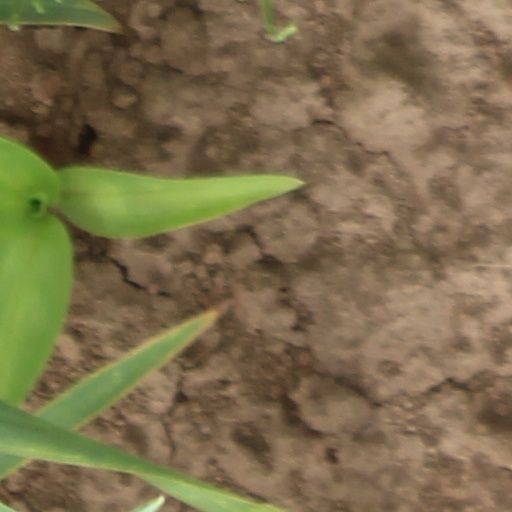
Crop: wheat